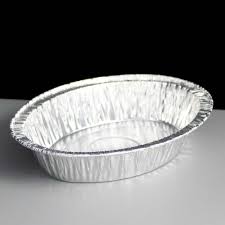
Waste category: metal